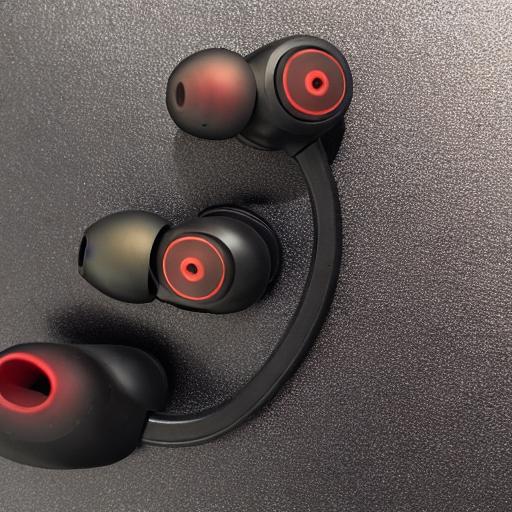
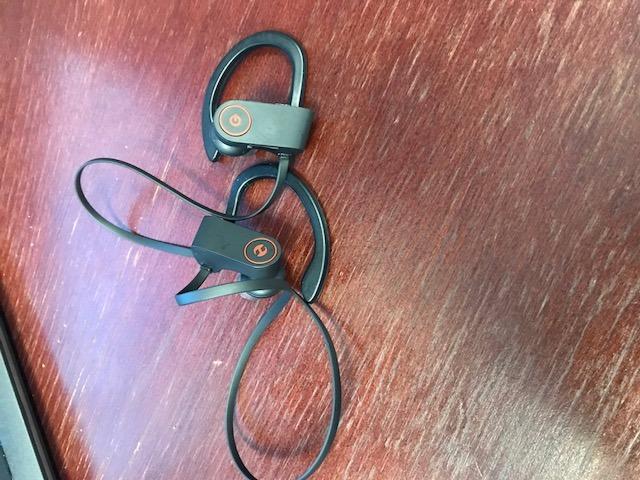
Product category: headphones
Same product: no